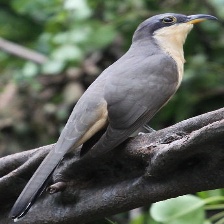
Species: MANGROVE CUCKOO
Scientific name: COCCYZUS MINOR